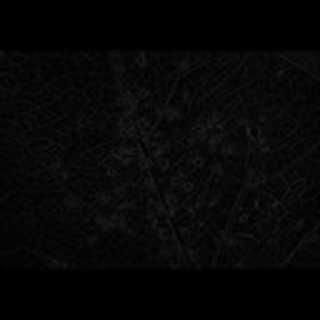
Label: cotton_aphids